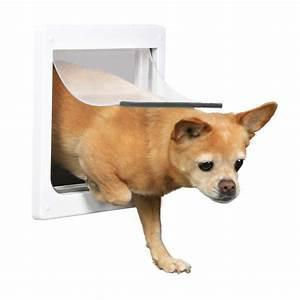
dog